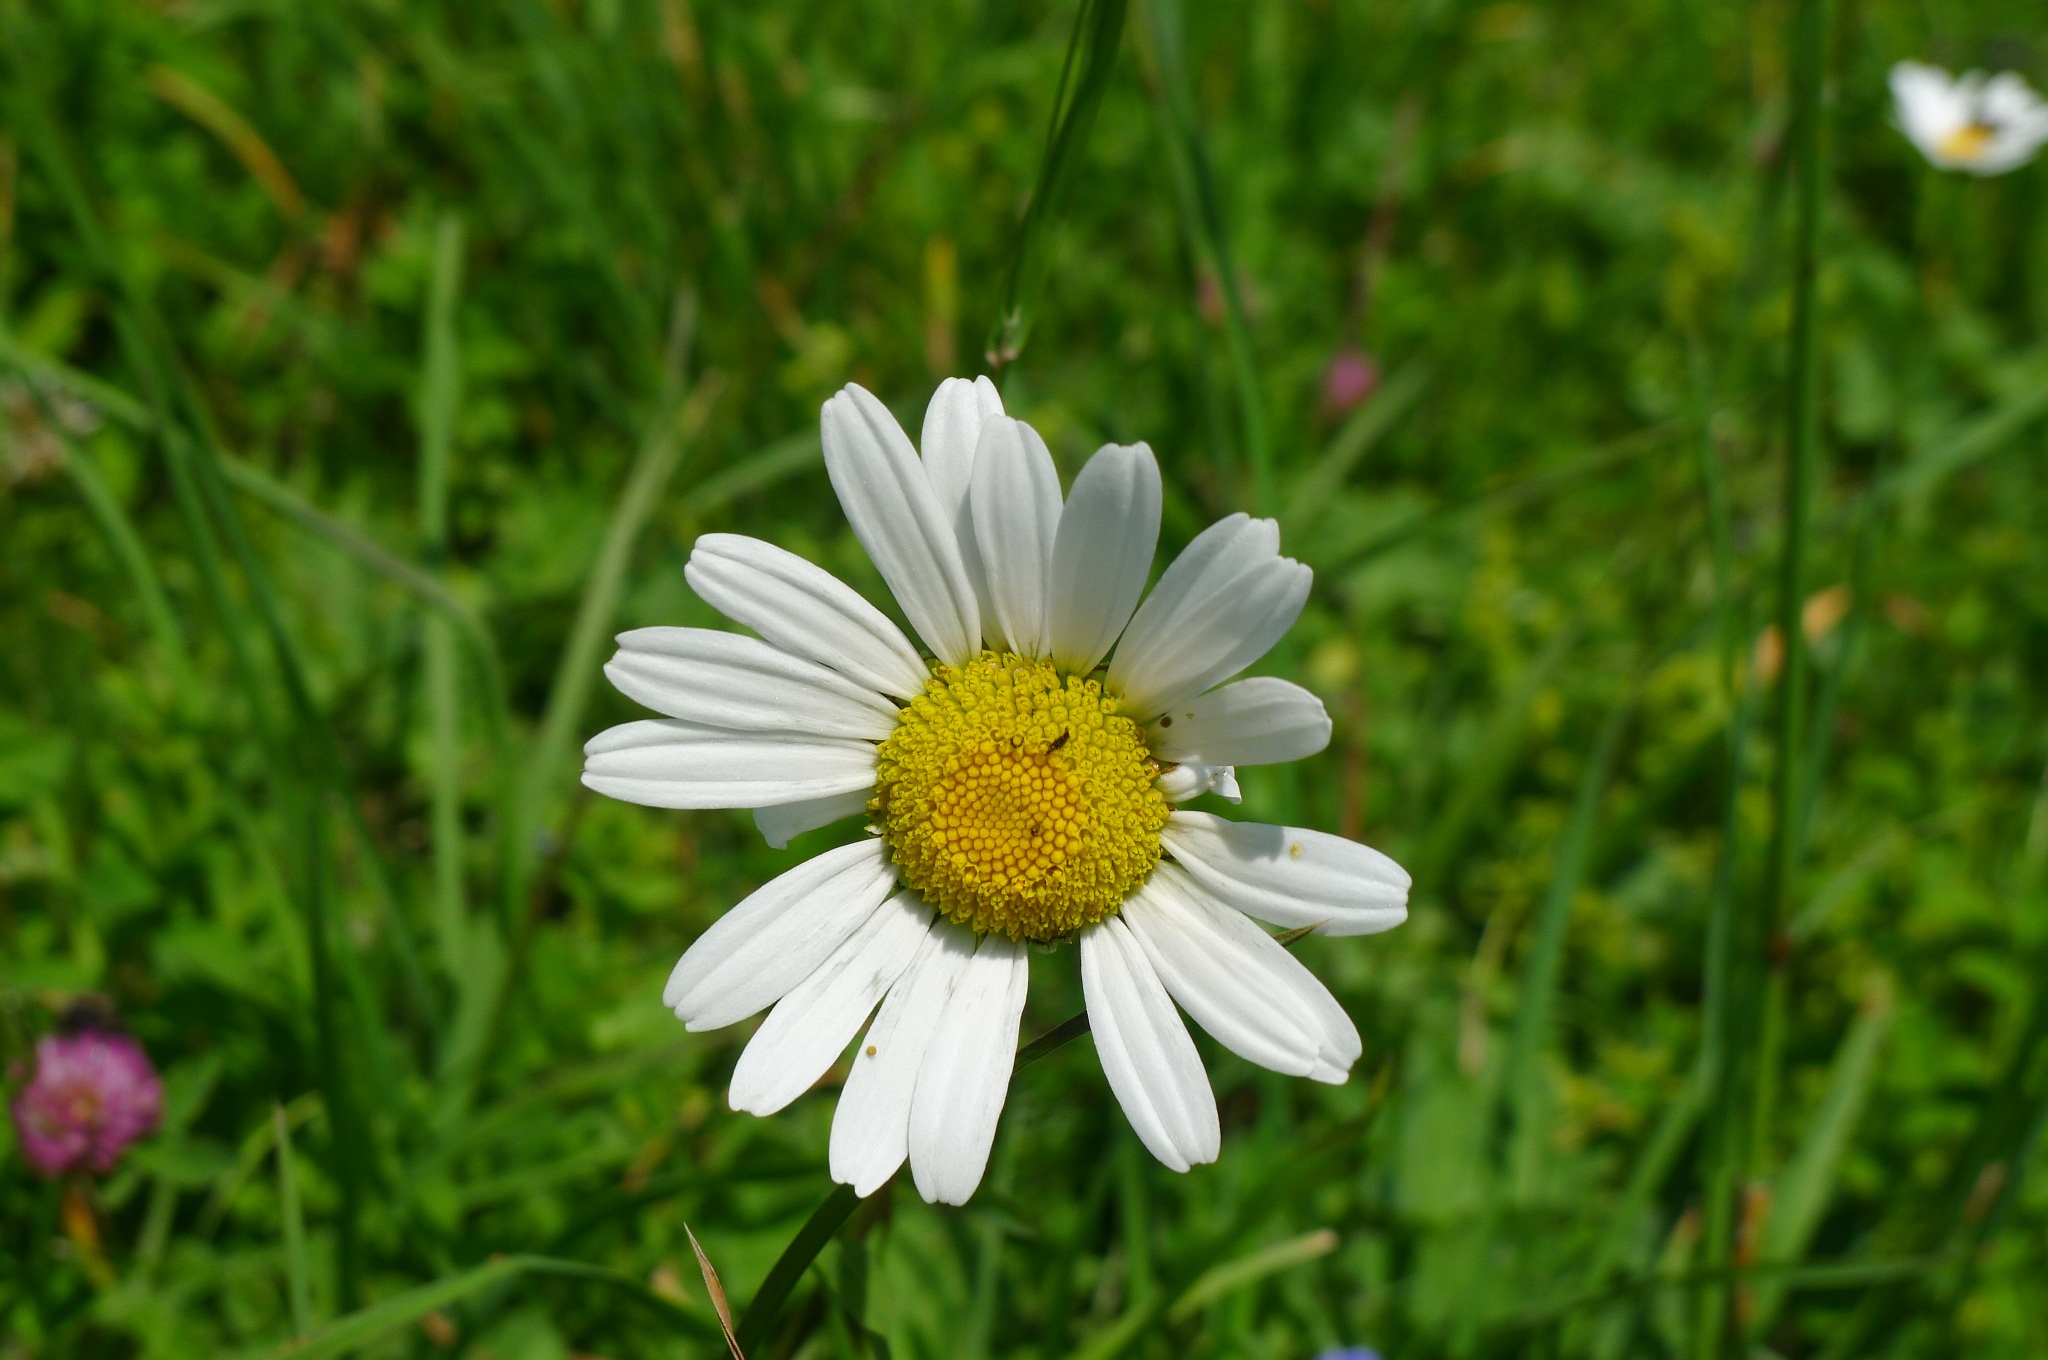
nature, grass, blossom, plant, white, field, meadow, prairie, flower, petal, summer, daisy, spring, green, botany, yellow, flora, wildflower, petals, macro photography, flowering plant, daisy family, oxeye daisy, annual plant, land plant, chamaemelum nobile, marguerite daisy, garden cosmos